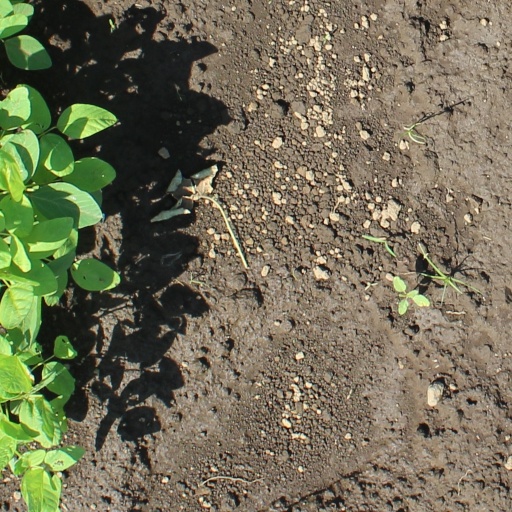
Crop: soybean